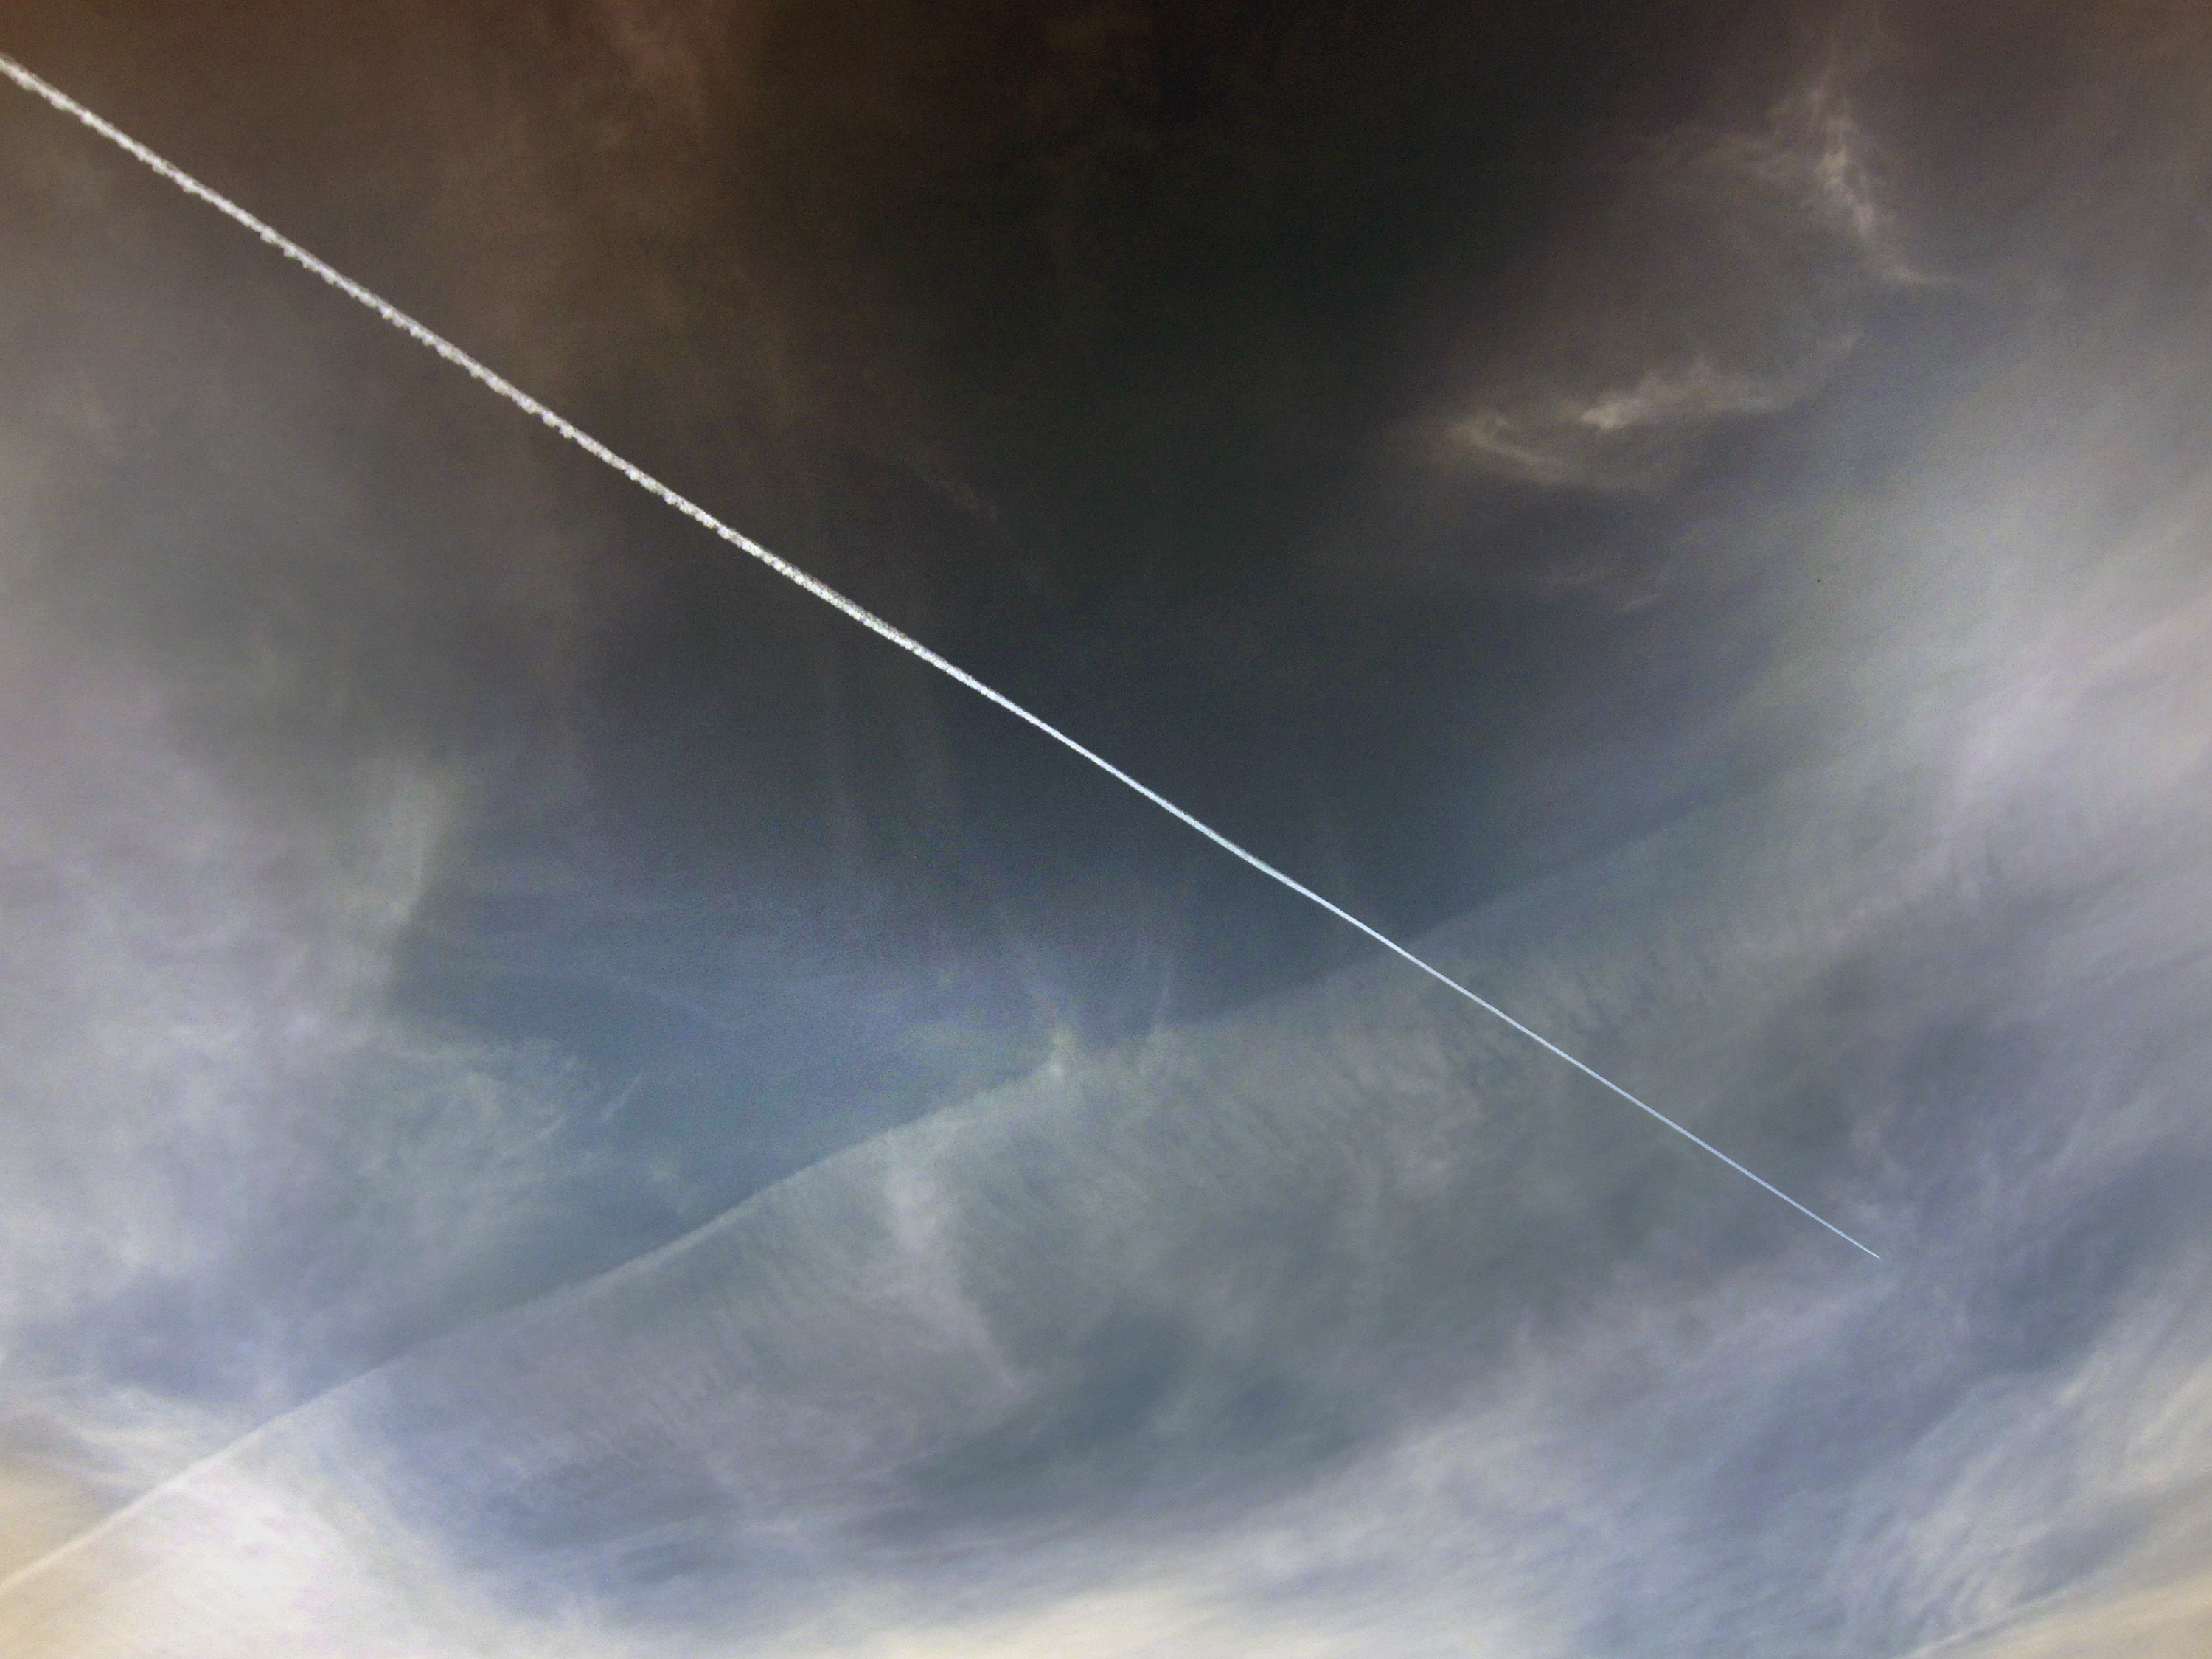
cloud, sky, sun, sunlight, atmosphere, line, weather, meteorological phenomenon, atmosphere of earth